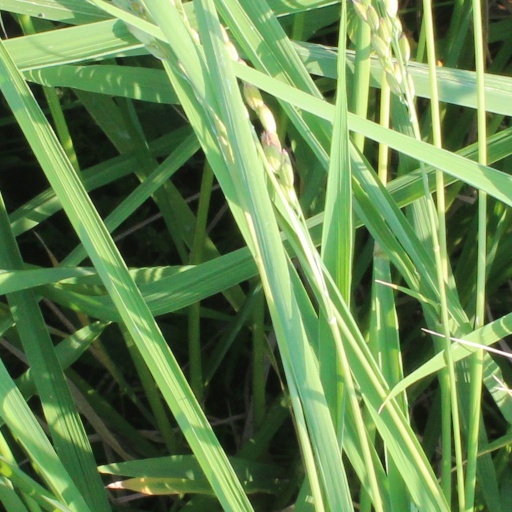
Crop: rice